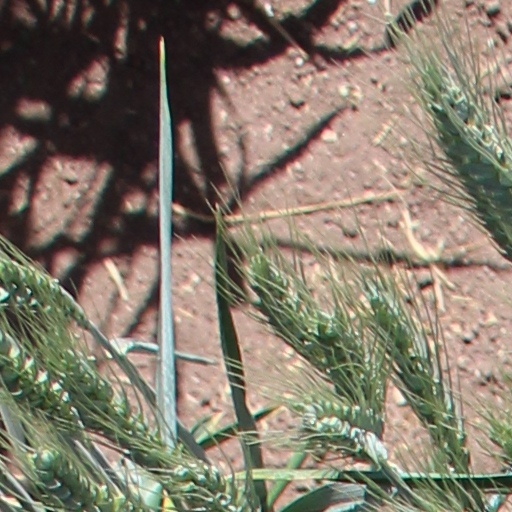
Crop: wheat